Ikuno, Hyōgo

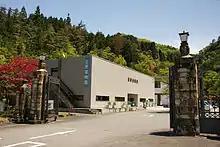
The Ikuno Mineral Museum

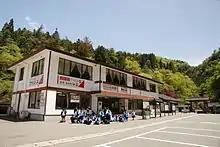
Restaurant Maronie at Ikuno Ginzan

The Ikuno Silver Mine and Ikuno Mineral Museum are a famous and well known tourist spot in the area. Ore mining commenced soon after the warring state period in Japan (807 AD). This mine was also nicknamed, "Tenryo" as it was the main resource that financed the Tokugawa shogunate's fortune. In 1889, the mine became Imperial property. The main vein of the mine is 2.6 km long and houses a depth of 1 km. The major produce were coal, lead, gold and silver. Unfortunately, due to lack of profit in its later years mining at Ikuno officially ceased in 1973. Eventually the mine was converted into an educational center and museum.